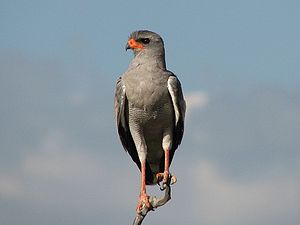
Lys sanghøg
En lys sanghøg i Etosha nationalpark, Namibia
Lys sanghøg er en rovfugl, der er almindelig i tørre områder i det sydlige Afrika.